Ron Dellums

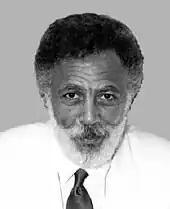
Dellums's official portrait in the 103rd Congress, 1993.

Dellums was reelected 11 times from this Oakland-based district, which changed numbers twice during his tenure–from the 7th (1971–75) to the 8th (1975–93) to the 9th (1993–98). He only dropped below 57 percent of the vote twice, in 1980 and 1982. In his last House election race, in 1996, Dellums bested his opponent, Republican Deborah Wright, by a 77%–18% margin.